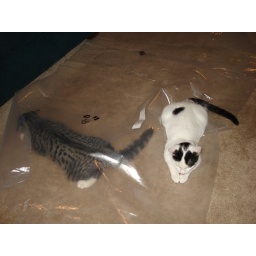
They've had a ball with this plastic wrap (our mattress pad came in it).